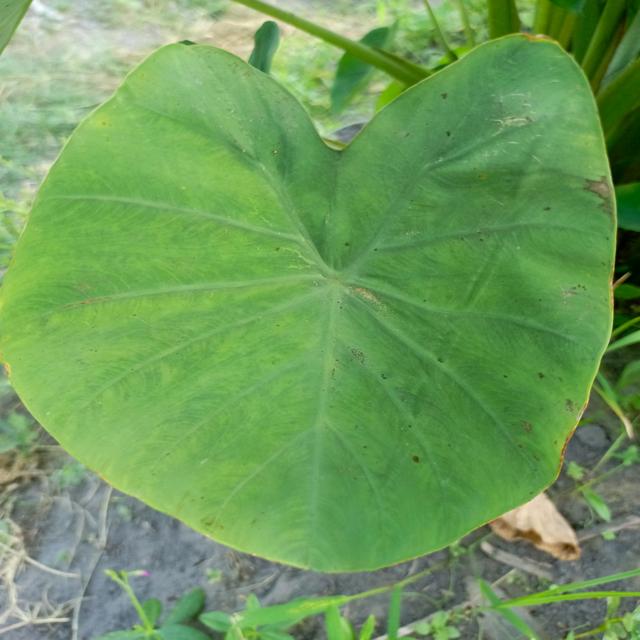
Label: Early_Blight